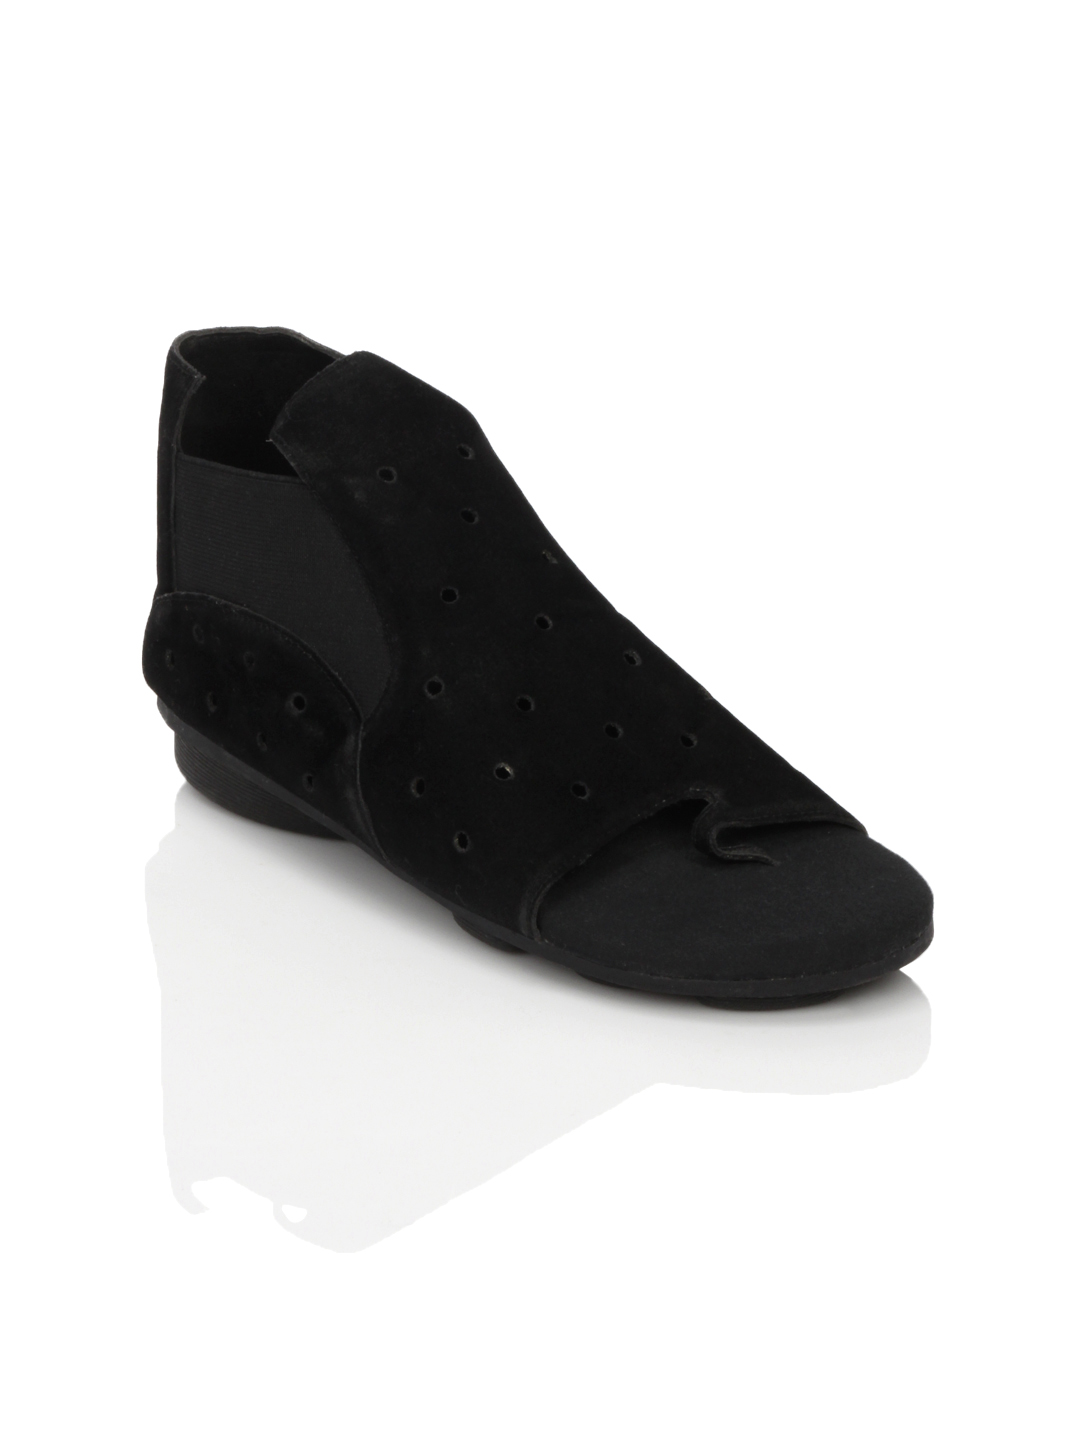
Catwalk Women Black Shoes
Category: Footwear / Shoes / Casual Shoes
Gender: Women
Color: Black
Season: Winter 2015
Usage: Casual